Ponor Saddle

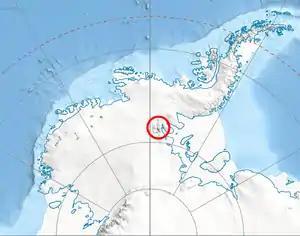
Location of Sentinel Range in Western Antarctica.

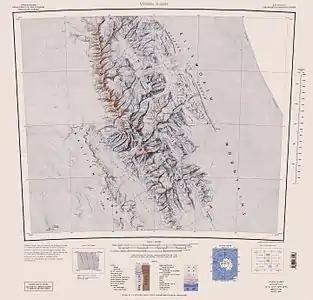
Sentinel Range map.

Ponor Saddle (‘Sedlovina Ponor’ \se-dlo-vi-'na po-'nor\) is the 1.6 km long ice-covered flat saddle of elevation 2340 m linking Mount Allen and Mount Liptak in southern Sentinel Range, Ellsworth Mountains of Antarctica. It is part of the glacial divide between Bolgrad Glacier and Kornicker Glacier.